Maggia (municipality)

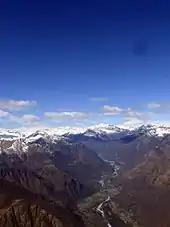
Aerial view of the Maggia Valley, with Maggia in the center on the right of the river

Maggia has an area, , of . Of this area, or 0.7% is used for agricultural purposes, while or 12.9% is forested. Of the rest of the land, or 0.4% is settled (buildings or roads), or 0.4% is either rivers or lakes and or 6.7% is unproductive land.